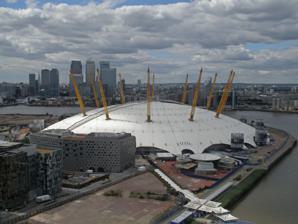
Building: The O2
Country: United Kingdom
Year built: 2007
Entertainment district in London, England This article is about the entertainment district incorporating the former Millennium Dome. For the indoor arena within it, see The O2 Arena . For other uses, see O2 (disambiguation) . "IndigO2" redirects here. For the Indigo² workstation by Silicon Graphics, see SGI Indigo² and Challenge M . 51°30′10.14″N 0°0′11.22″E / 51.5028167°N 0.0031167°E / 51.5028167; 0.0031167 The O2 The O2 pictured in 2013 Former names Millennium Dome (2000) General information Type Entertainment venue Architectural style Dome/tent Location Greenwich Peninsula London , England Current tenants Anschutz Entertainment Group Completed 31 December 1999 ( 1999-12-31 ) (original usage) Opening 24 June 2007 ( 2007-06-24 ) (current usage) Owner Greater London Authority Height 52 m (central point within canopy) 100 m (steel masts) Dimensions Diameter 365 m (canopy overall) 320 m (internal canopy) Technical details Structural system Steel, tension fabric Design and construction Architect(s) Richard Rogers (canopy) Populous (redeveloped interior) Structural engineer BuroHappold Engineering Services engineer BuroHappold Engineering (canopy) M-E Engineers (redeveloped interior) Awards and prizes Royal Academy of Engineering MacRobert Award Website theo2 .co .uk The O2 (formerly known as the Millennium Dome ) is a large entertainment district on the Greenwich peninsula in South East London, England, including an indoor arena , a music club, a Cineworld cinema, an exhibition space, piazzas , bars, restaurants, and a guided tour to the top of the O2. It was built largely within the former Millennium Dome , a large dome-shaped canopy built to house an exhibition celebrating the turn of the third millennium; consequently The Dome remains a name in common usage for the venue. It is sometimes referred to as The O2 Arena , but that name properly refers to the indoor arena within The O2. Naming rights to the district were purchased by the mobile telephone provider O2 from its developers, Anschutz Entertainment Group (AEG), during the development of the district. AEG owns the long-term lease on the O2 Arena and surrounding leisure space. From the closure of the original Millennium Experience exhibition occupying the site, several ways of reusing the Millennium Dome's shell were proposed and then rejected. The renaming of the Dome in 2005 gave publicity to its transition into an entertainment district. The Dome's shell remained in situ, but its interior and the area around North Greenwich Station , the QE2 pier and the main entrance area were completely redeveloped. The area is served by North Greenwich tube station on the Jubilee line , which was opened just before the millennium exhibition, and by bus routes. Thames Clippers operate a river boat service for London River Services ; the present tenants, AEG, purchased Thames Clippers in order to provide river links between central London and The O2. As well as a commuter service, Thames Clippers operates the O 2 Express service. Local buses also serve the station and the nearby O2. On 23 February 2017, O2 announced that they had agreed to a deal with AEG to maintain the naming rights of The O2 for a further 10 years until 2027. The tent The dome-shaped structure, which now houses The O2's Entertainment Avenue and arena , was originally constructed as the Millennium Dome and housed the Millennium Experience, a major exhibition to celebrate the start of the third millennium. The exhibition opened to the public on 1 January 2000 and ran until 31 December 2000; however, the project and exhibition was the subject of considerable political controversy and it did not attract the number of visitors anticipated, leading to recurring financial problems. On 18 February 2022, due to Storm Eunice , the tent of The O2 was damaged, with the fibre-glass canopy covering the roof being partially torn off by high winds of up to 100 mph (160 km/h) in London. Background to development The O2 in 2004, when it was the Millennium Dome In December 2001, the government announced that Meridian Delta had been chosen to develop the Dome as a sports and entertainment centre. Meridian Delta, a subsidiary of Quintain and Lendlease , signed a 999-year lease for the Dome with the government and English Partnerships , a UK governmental body for national regeneration which was assigned the regeneration of the Greenwich Peninsula. The Dome was sub-leased to Anschutz Entertainment Group (AEG) for 58 years. AEG would develop and operate The O2 during the length of the lease, while the government was entitled to a 15% share of profits for 25 years. The O2 was developed inside the Dome structure by AEG to a design by Populous and Buro Happold at a cost of £350 million. In 2008, the functions of English Partnerships were transferred to the Homes & Communities Agency , and in 2009, Quintain and Lend Lease sold their interest in Meridian Delta to Trinity College, Cambridge for £24 million. As part of the investment programme, naming rights were sold to O2 ; 'The O2' became the project's official name on 25 May 2005. In 2017, O2's name sponsorship was extended for a further ten years. The £6 million per year deal between O2 and AEG included priority tickets and reserved VIP accommodation for O2 mobile customers. The service was also made available to premium ticket holders. O2 started talks with AEG in 2005 to have its logo and branding placed on the roof of the dome, but this did not take place. AEG have stated that they wish to abolish the 'Dome' name due to its reputation as a failed project, being tagged as 'The White Elephant .' Since its opening, there have been signs of the press and public calling it The O2. It is currently the largest entertainment district in London. To mark its opening, AEG spent £6.5 million on a mass advertising campaign, led by VCCP , throughout Europe to promote The O2. Construction The development took place in the form of new buildings being built inside the dome structure. The dome structure was not changed as part of the construction with the exception of blue lights being added to the support poles and plasma displays being added to some of the large sculptures around the dome. Construction started with the arena roof, which was built on the ground and then raised, as cranes could not be used in the dome structure. The construction then moved on to the arena building itself and the entertainment avenue around the arena building. A wide pathway between North Greenwich station and The O2 was also built, as well as the Peninsula Square piazza in front of the dome for special events. A glass roof was built over part of the pathway so that people can walk from the station to The O2 without getting wet in rain. A covered path was also built between the QE2 Pier and The O2's main entrance. Buro Happold provided structural engineering for the project. The main civil engineering and construction contract for the development was awarded to Sir Robert McAlpine . Watson Steel Structures provided engineering for the 4,500 tonne arena roof. M-E Engineers were the building services engineers for the project. T. Clarke were the electrical contractors. OR Consulting engineers set up a few interactive exhibitions within The O2. Keller Ground engineering prepared the ground for construction. Special ground preparation was necessary due to the contaminated soils from the industrial works which existed at the site before the dome. Catalytic converters were also installed within the dome to prevent toxic gases due to the dome structure being left in place. The plant cylinders, containing services equipment, and some piles used for the original dome, were reused. Financial consulting was provided by WT Partnership and EC Harris. The Waterfront partnership provided legal support for the development and continues to do so for The O2. Kerzner International helped with the development of the entertainment venues. Super casino proposals Anschutz planned to build a super casino as one of the attractions, which would lead to further development of the area. The casino was to be developed and operated by Kerzner International. The association of the British Deputy Prime Minister , John Prescott , with Philip Anschutz , head of the entertainment group, gave rise to political controversy, with allegations that Prescott may have used undue influence to support Anschutz's casino licence bid. Prescott had met Anschutz on several occasions and stayed in his ranch for a few days. In August 2006, it was reported that construction of the shell of The O2's casino site had already started. In January 2007 the single trial licence for a British super casino was granted to Manchester . Consequently, AEG announced that the casino would not be built in the near future, and that there would not be enough investment for a high-rise hotel, designed by Richard Rogers, as well as a theatre, a cable car from Canary Wharf and an extended development that was planned adjacent to the dome. Outlet Shopping In late 2018, AEG, in association with property firm Crosstree Real Estate Partners, opened a premium retail outlet at the O2, called the Icon Outlet . The centre, which 'completes the loop' at the venue, is set over 210,000 sq.feet and takes up a section of the O2 that was previously intended to house a supercasino. The new shopping centre opened its doors in October 2018 with thirty stores, however, that number has since increased to over 60. Brands at the Icon Outlet include Levi's , Ted Baker , Asics , Hotel Chocolat , Adidas , Nike , Hackett , Superdry , Clarins , Tommy Hilfiger , Skechers and Jack Wills . The venue also includes a cafe (Cloud Nine), a store that organises sample sales (Showcase.co.) In August 2023 the Icon name was dropped, with the shopping centre now known as Outlet Shopping at The O2 . Potential developments In late 2007 marine engineering consultancy Beckett Rankine was appointed to investigate the possibility of a cruise ship terminal being built. In 2012 it was reported that the O2 would be sold by its owners AEG, as part of the disposal of the entire company's assets, rumoured to be valued around $7 billion. Opening The O2 in 2012, with Canary Wharf in the background The venue, rebranded The O2 , was reopened to the public on 24 June 2007 with a concert by Bon Jovi in the arena. The O2 celebrated its first year with a book, including a double page picture of Elton John from his September 2007 Red Piano show. Prior to this reopening, other events took place, including a soft opening for residents of the area to explore the entertainment district and an opening for staff called "The O2 Premiere" which featured Peter Kay , Tom Jones , Kaiser Chiefs and Basement Jaxx . An event called "Out of the Blue" featuring circus acts also took place on the day of the public opening, as part of the Greenwich Festival. Facilities The O2 concourse. The arena entrance can be seen in the background. Designed by Jordan Parnass Digital Architecture. Various buildings are housed within the dome structure including an arena, known as The O2 Arena , smaller venue Indigo at The O2, Hollywood Bowl, Cineworld, Sky Studios and an Entertainment Avenue consisting of various restaurants and bars. A new shopping outlet opened in 2018. Backstage there is also a VIP club lounge, operations rooms, a media centre with high definition facilities and a number of dressing rooms, as well as a VIP entrance/exit for performers. All the venues in the complex use the latest lighting, sound and security technology, including RFID smart card tagging of staff and VIP guests, and digitally managed sound. There are four computer server rooms to provide this technology. The complex is also covered by CCTV and security personnel. Arena visitors and their bags are screened with X-ray machines and metal detectors at the main entrance. The O2 Arena Main article: The O2 Arena O2 Arena during the ATP World Tour Finals Inside the O2 Arena The O2 Arena (referred to as the North Greenwich Arena for the 2012 Summer Olympics and Paralympics ) is a 20,000 capacity venue, primarily used for live music. It is located at the centre of The O2 and was the first new purpose built music venue in London since the Royal Albert Hall in 1871. It is the second largest arena in the UK after the Manchester Arena , but is the busiest music venue in the world. The arena and its facilities are housed in an independent building within the dome structure. The arena has hosted multiple kinds of music and sporting events and in 2008 exceeded ticket sales for both Madison Square Garden and the Manchester Arena. Indigo at The O2 Indigo at The O2 is a 2,750-capacity live music club for smaller music events, club events, after shows, corporate and private events. It contains four bars: two on the main ground floor area in front of the stage, one in the VIP lounge called the Purple Lounge and one in the stalls, called Bleachers. The Purple Lounge is not in direct view of the stage, but guests have access to "Kings Row", the best [ clarification needed ] seats in the venue. Indigo at The O2 is managed by Ansco Music Club Limited (the business name of the Indigo part of AEG Live). The venue hosted "An Audience with Bill Clinton " in 2007. Comedians such as Andy Parsons and Roy Chubby Brown have performed at Indigo. Classic FM hosted several shows throughout 2008. The venue hosted the 'bootcamp' sessions for the reality TV show, The X Factor during the 2008, Series 5 season, and in 2010 was used for the debut of the snooker format, Power Snooker . In 2012 it was the venue for a performance by South Korean pop rock band CN Blue . The Indigo also hosted the 2020 BDO World Darts Championship . The O2 Bubble The O2 Bubble was a two-storey bubble-shaped exhibition space built to museum standards, which opened in November 2007. It was made from ETFE , the same material used for the Eden Project , and the bubble itself was reportedly based on the Eden Project. Tutankhamen and the Golden Age of the Pharaohs was the first exhibition in the Bubble and after that was Body Worlds. In October 2009 it was Michael Jackson: The Official Exhibition, a collection of Jackson's personal items from his estate and Neverland Ranch, costumes and props from his tours and videos. In 2009, the third [ contradictory ] floor of the bubble became an exhibition called the British Music Experience , a sixty-year retrospective of British popular music. The space, no longer named The O2 Bubble, has hosted various exhibitions including Star Wars Identities, My Name is Prince, Elvis on Tour, and DC Exhibition: Dawn of Super Heroes, and ABBA: Super Troupers The Exhibition, which was terminated earlier than planned, in 2020, due to COVID-19 . The Avenue The Entertainment Avenue The Entertainment Avenue is a wide pedestrian avenue within The O2, with artificial palm trees and other decorations, built around the circular arena building which takes up the centre of the dome structure. The entertainment avenue has buildings on either side, which are leased to tenants who run bars and restaurants, and resembles a shopping centre. Entrance to Cineworld at the O2 The buildings on the Entertainment Avenue include a music club known as Indigo at The O2, an exhibition space, a cinema managed by Cineworld and 26 bars and restaurants. The cinema includes 11 screens over 2 levels including one 770 capacity auditorium (Sky Super Screen) which is the third largest screen, by screen-size, in London, and the sixth largest screen in the UK. It uses the vista ticketing system, where tickets can be purchased from any stall selling refreshments. Cineworld began operating the cinema, taking over from Vue in 2010. Fast food outlets have been banned from the development as the theme is 'aspirational but accessible', trying to avoid it being seen as a shopping centre but more like Covent Garden . Up at The O2 Announced in 2011, Up at The O2 officially opened on 21 June 2012. It involves an expedition across the roof of The O2 along a 190m long tensile fabric walkway. Halfway, a central platform provides 360-degree views of the city, before a descent down to the base of the venue on the other side. From the platform, visitors can see the Olympic Park , Thames Barrier , Historic Royal Greenwich, Canary Wharf and London City Airport The climbing packages are separated depending on which time of day it currently is, Daylight, Sunset and Twilight. They also offer drinks and meals on top of the summit. Mamma Mia! the Party In the summer of 2019, a new Mamma Mia! themed attraction opened at the O2. Mamma Mia! the Party was based on a popular Swedish show of the same name, which had enjoyed a successful run at the Tyrol Restaurant in Stockholm. Taking its cue from the successful movie and theatre production Mamma Mia! , the show relocated the action to a Greek Taverna on the island of Skopelos .  The show, which includes a full three course meal, tells the story of taverna owner Nikos and his wife Kate over one night at their family owned restaurant.  The show was adapted for the London stage by television celebrity Sandi Toksvig . Indoor events space The O2 also has one multi-purpose indoor events space for live music and night clubbing. Competing with other similar events spaces such as Brixton Academy , the club is called Building Six (formerly Matter & Proud2). The dance floor of Matter , since reopened as Proud2 Outdoor event spaces Special events or minor events which did not require or could not be held in the indoor venues were held in the piazzas – The London Piazza, Peninsula Square outside the main entrance of The O2, and the area around the main entrance. The London Piazza, which had featured an indoor beach, ice rink and dry ski slope, was replaced by the Icon shopping outlet. Hollywood Bowl Hollywood Bowl is a boutique bowling alley and arcade games space within The O2. iFLY In the spring of 2023, a new iFLY indoor skydiving attraction opened, iFLY is an indoor skydiving attraction within The O2, It also offers people to watch the indoor skydiving take place for free. Chronology of the site 1994: The Millennium Commission is established by prime minister John Major and handed over to deputy prime minister Michael Heseltine . January 1996: A site on the Greenwich Peninsula is selected. Birmingham , Derby and Stratford , London were also considered. May 1999: North Greenwich tube station opens as part of the Jubilee Line Extension , connecting the site to the rest of  London by the Underground . 22 June 1999: The structure of the Dome is completed. 1 January 2000: The site opens to the public as the Millennium Experience , containing an exhibition to celebrate the third millennium. 31 December 2000: The Millennium Experience (and the Dome) closes to the public at the end of 2000. 18 December 2001: Announcement of sale of the site to Meridian Delta, who plan to turn it into a 20,000-seat sports and entertainment venue. Houses and offices will be built on the surrounding land, subject to the consent of the London Borough of Greenwich . 31 May 2005: Anschutz Entertainment Group sell the naming rights to the former Millennium Dome to O2 plc , a British mobile phone company. 23 June 2007: The 'O2 premiere' private event opens to staff. Peter Kay , Tom Jones , Kaiser Chiefs and Basement Jaxx perform. 24 June 2007: The O2 opens to the public. Bon Jovi is the first band to play the new The O2 Arena . 2 September 2007: Disney Channel 's High School Musical 2 premieres at The O2; it is the first movie to premiere at the venue. 6 April 2008: The Olympic torch relay passes The O2. 13 July 2009 – 6 March 2010: On 13 July 2009, Michael Jackson was scheduled to hold a 50-show residency at the arena, titled This Is It . However, the concerts were cancelled following Jackson's death on 25 June 2009. Less than 3 weeks before the first "This Is It" show was due to begin in London. 7 June 2010: Bon Jovi become the first band to play on the roof of The O2 to commemorate the beginning of their 12-night residency in the arena. 21 June 2012: Up at The O2 officially opened. 20 October 2018: The Icon Outlet shopping centre opens at The O2. 18 February 2022: The O2’s fabric roof sustained severe damage from exposure to wind speeds of at least 100 mph (160 km/h) during Storm Eunice , which tore open several sections of the roof. Transport links Public transport access London Buses North Greenwich bus station : 108 , 129 , 132 , 161 , 188 , 335 , 422 , 472 , 486 London Underground North Greenwich London Cable Car London Cable Car River Bus Thames Clippers RB1 / RB2 See also Tensile architecture Tensile structure Notes and references